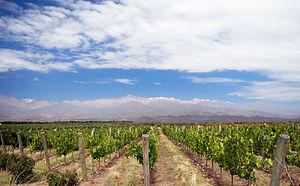
La province de Mendoza est une province de l'Argentine située à l'ouest du pays. Elle est limitrophe de la province de San Juan au nord, de San Luis à l'est, de La Pampa et Neuquén au sud et du Chili à l'ouest. Elle est typiquement une province andine. Avec les provinces de San Juan et de San Luis, la province de Mendoza fait partie de la région de Cuyo.